Alexander von Middendorff

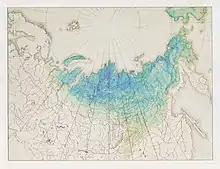
Permafrost occurrences and southern limit of permafrost, from Karl Ernst von Baer's instructions to Middendorff, 1843

Baer's expedition instructions had the German title „Materialien zur Kenntniss des unvergänglichen Boden-Eises in Sibirien“ (=materials for the knowledge of the perennial ground ice in Siberia). Although print-ready in 1843, the text remained lost for more than 150 years. Thus, in 2001, the discovery and annotated publication of the typescript in the library archives of the University of Giessen was a scientific sensation. The full text of the expedition instructions is available online (234 pages). The editor Lorenz King added to the facsimile reprint a preface in English, two colour permafrost maps of Eurasia. The text is introduced with detailed comments and references on additional 66 pages written by the Estonian historian Erki Tammiksaar.